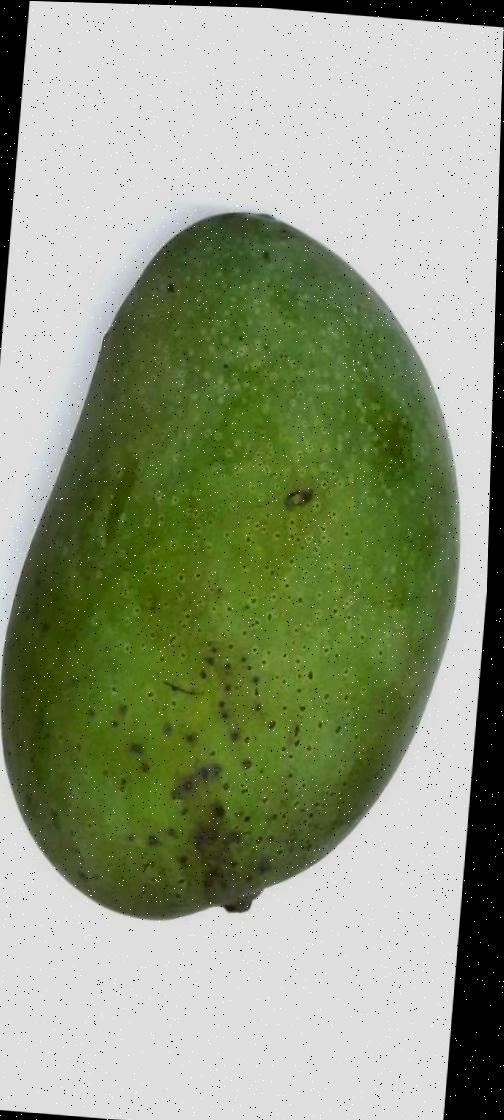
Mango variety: Fazli Shurmai